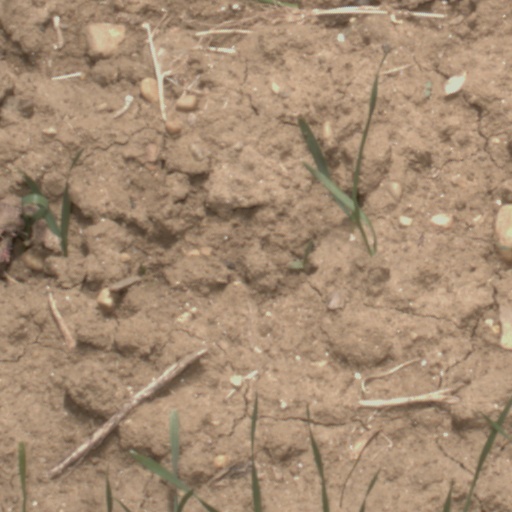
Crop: wheat